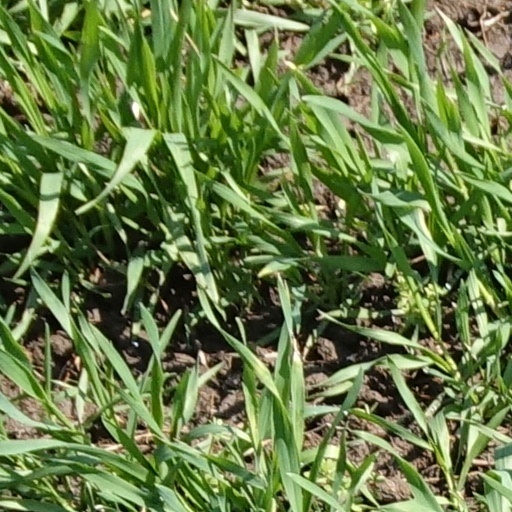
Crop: wheat